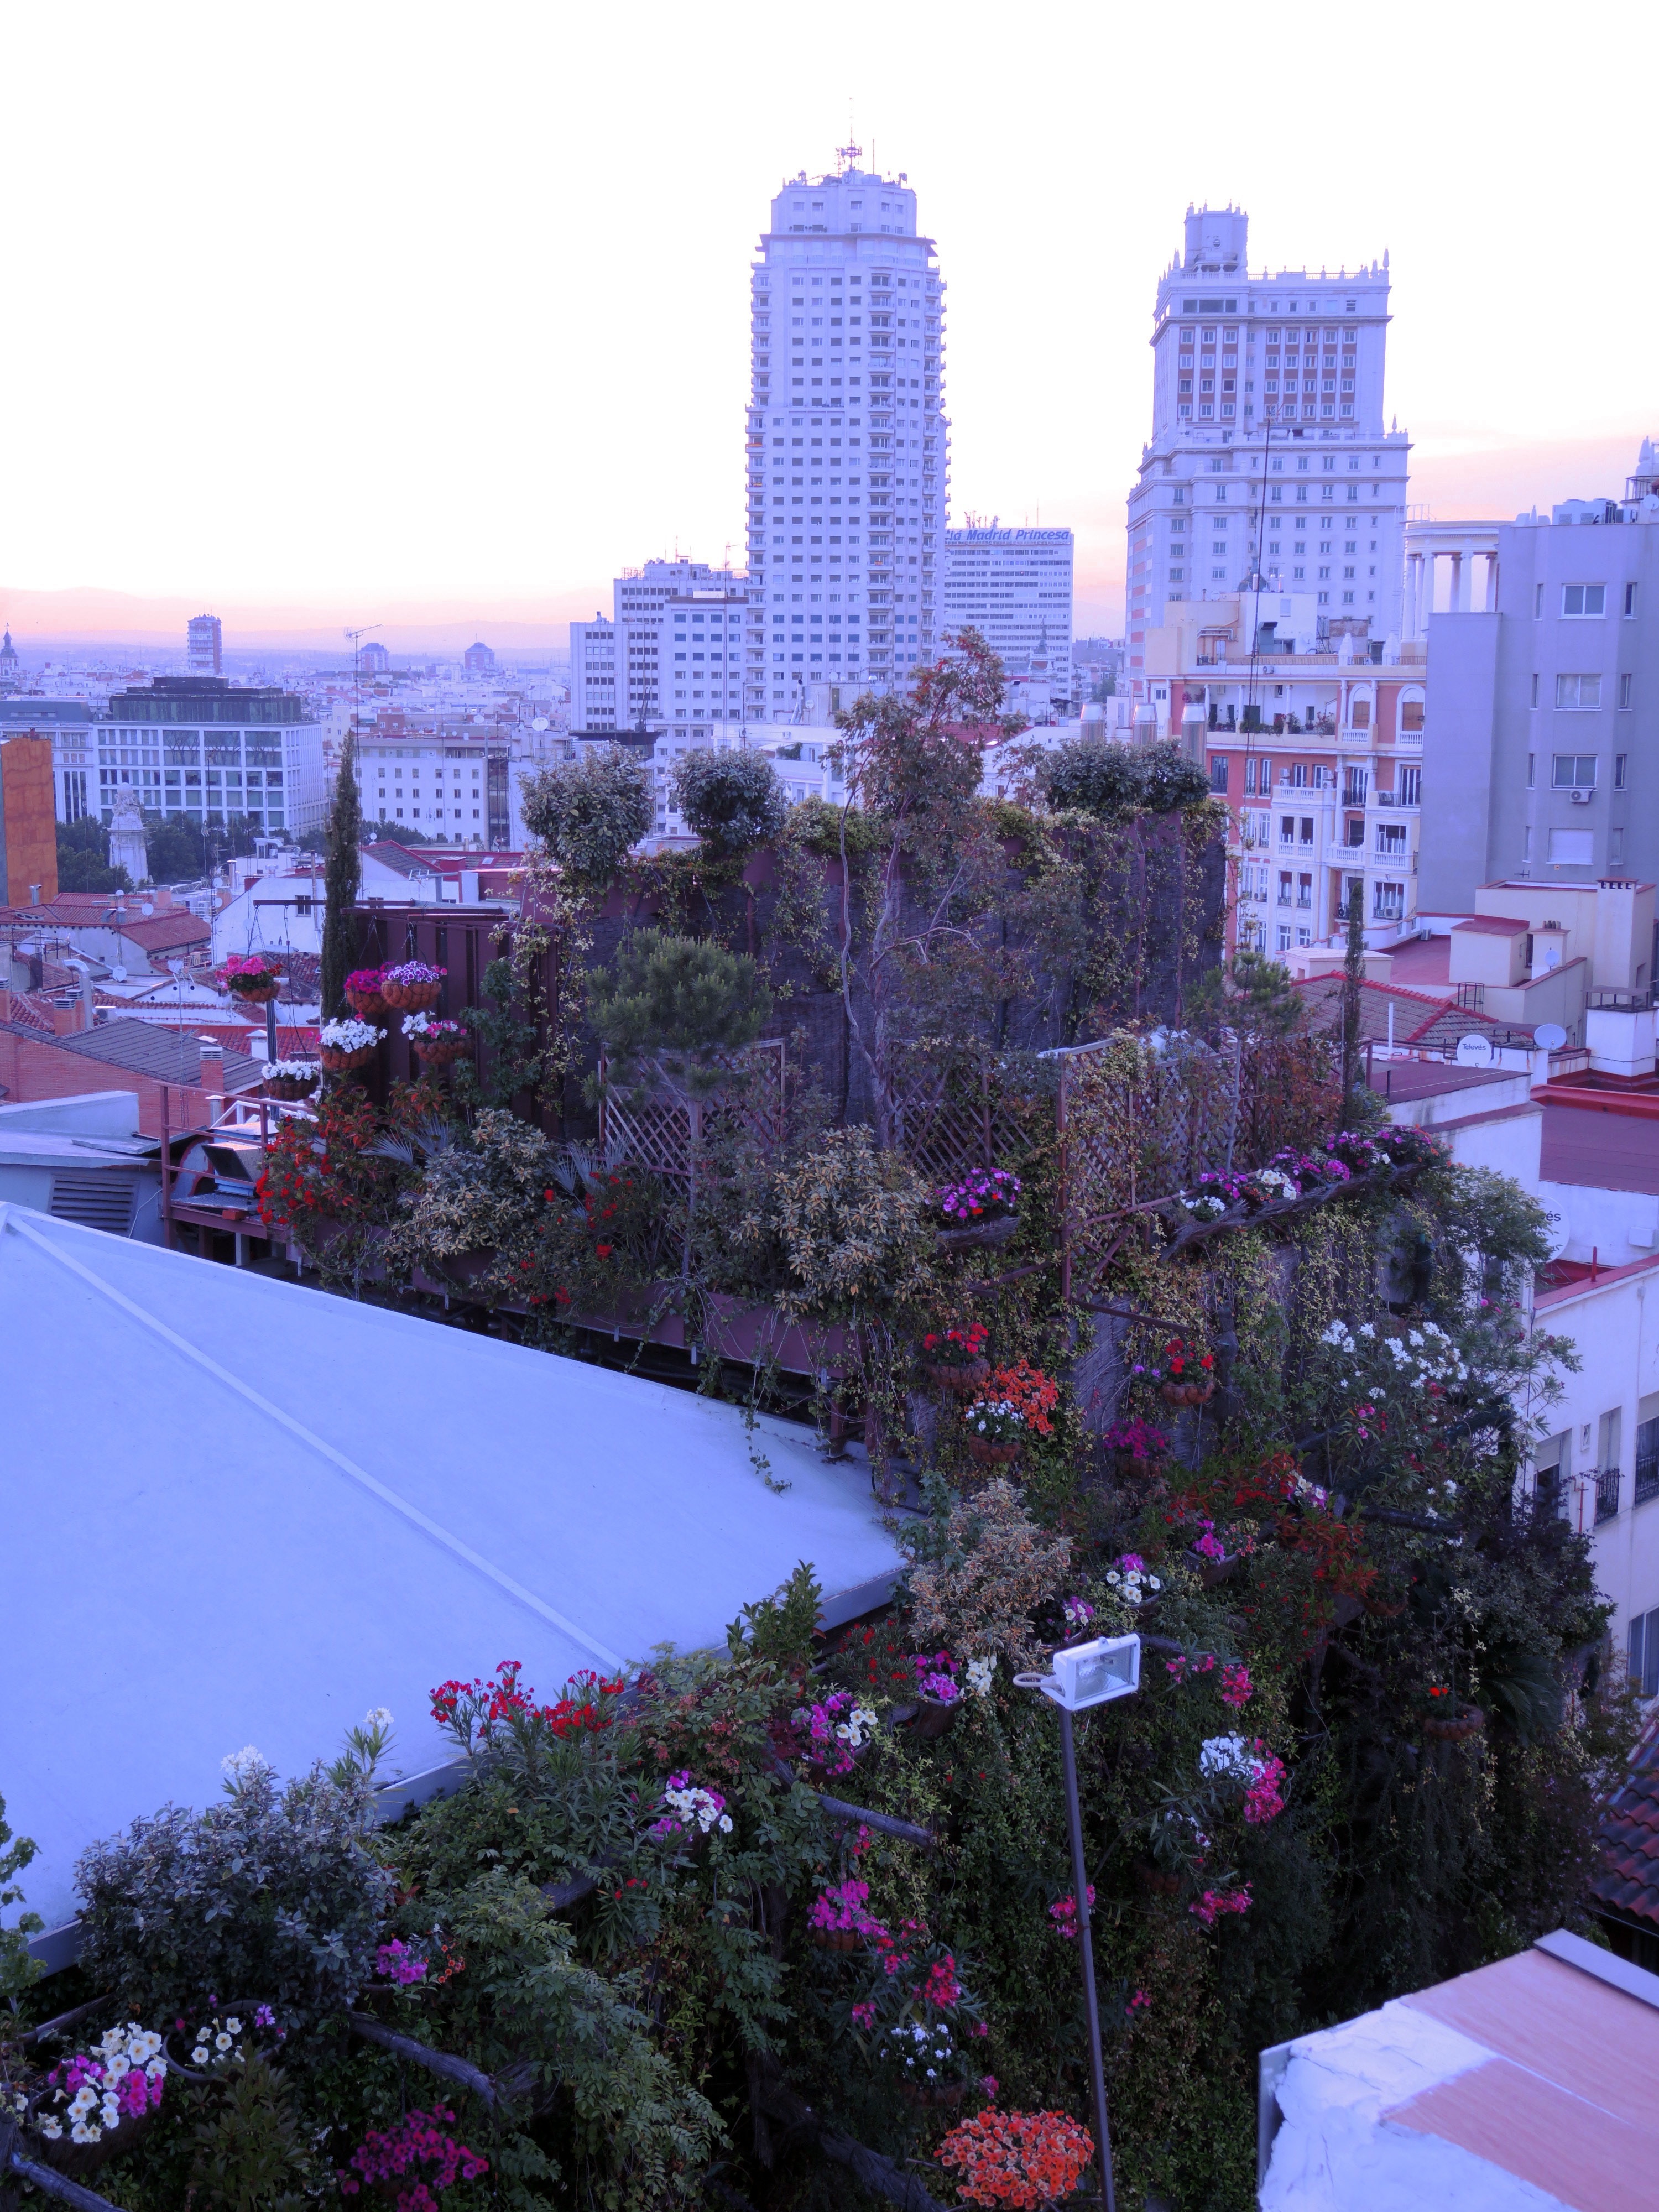
skyline, flower, city, skyscraper, cityscape, downtown, plaza, landmark, metropolis, residential area, human settlement, metropolitan area